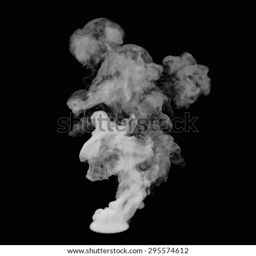
illustration of smoke on black .